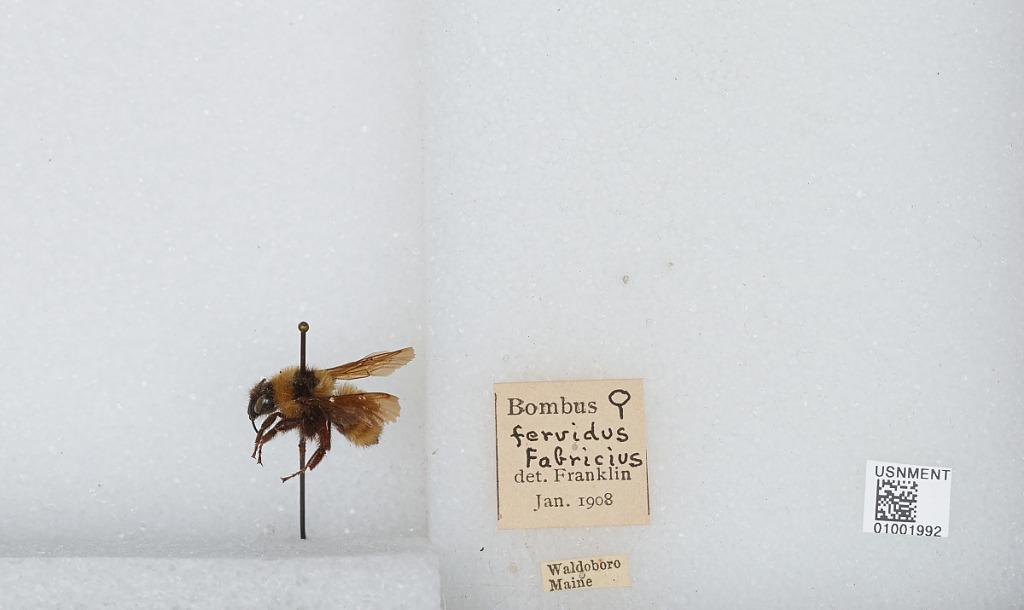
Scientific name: Bombus (Fervidobombus) fervidus fervidus (Fabricius)
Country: United States
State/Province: Maine
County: Lincoln
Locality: Waldoboro
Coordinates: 44.1014, -69.3897
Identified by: Franklin